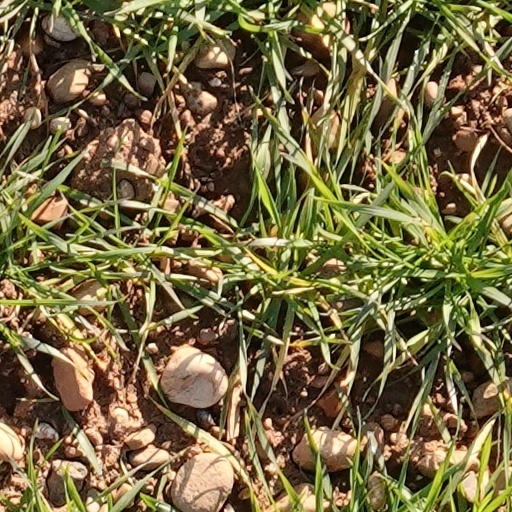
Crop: wheat